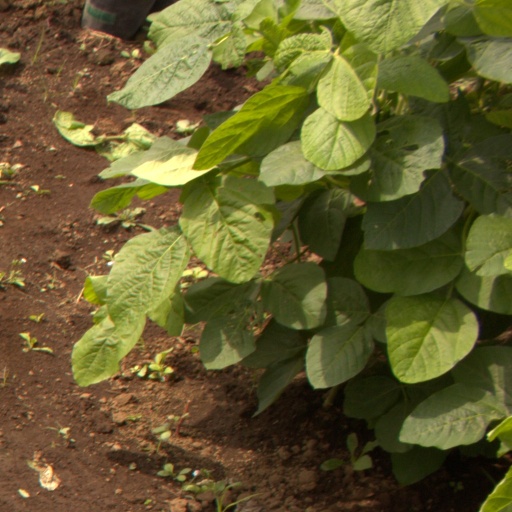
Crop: soybean